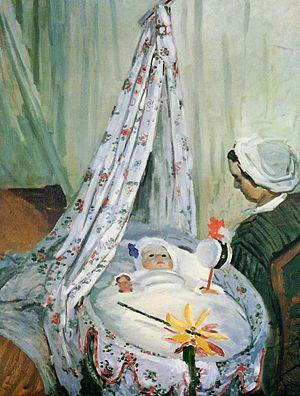
Ce tableau rassemble les peintures de Claude Monet, par dates, et par thèmes à chaque fois que cela était pertinent. Les séries qui font déjà l'objet d'un article ne sont mentionnées que par le lien.